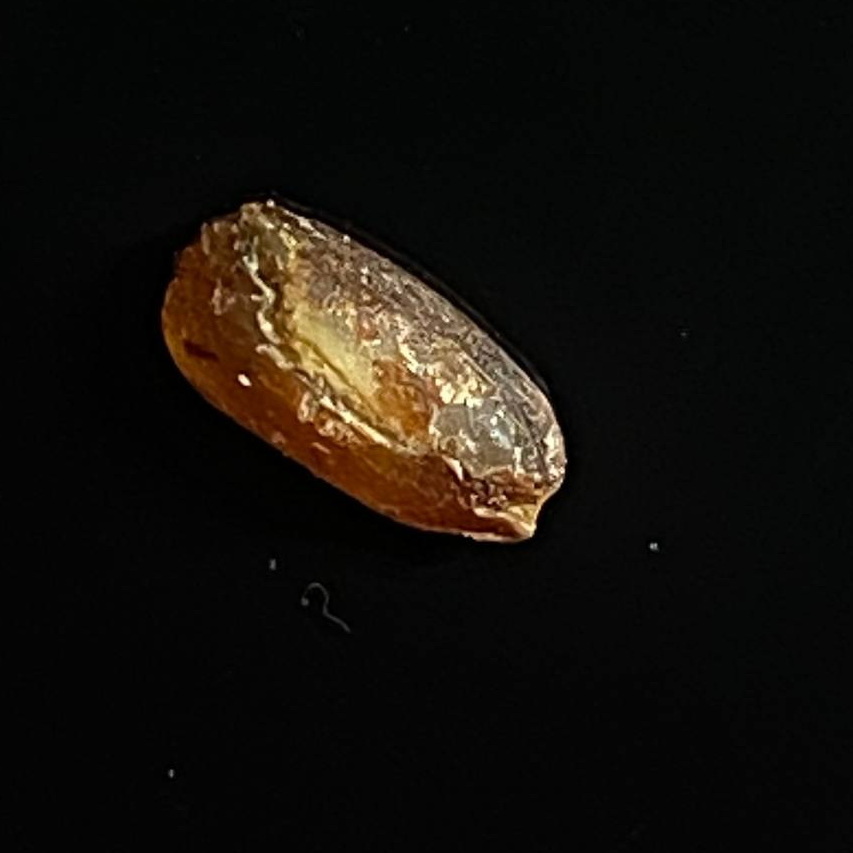
Rice variety: Lal_Biroi